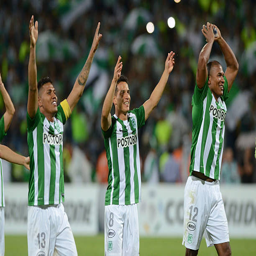
players of football team celebrate .